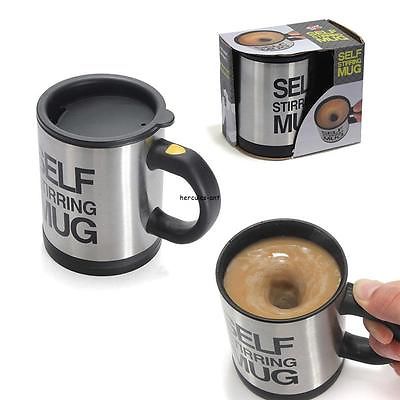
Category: mug